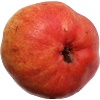
Label: Pear Red 1